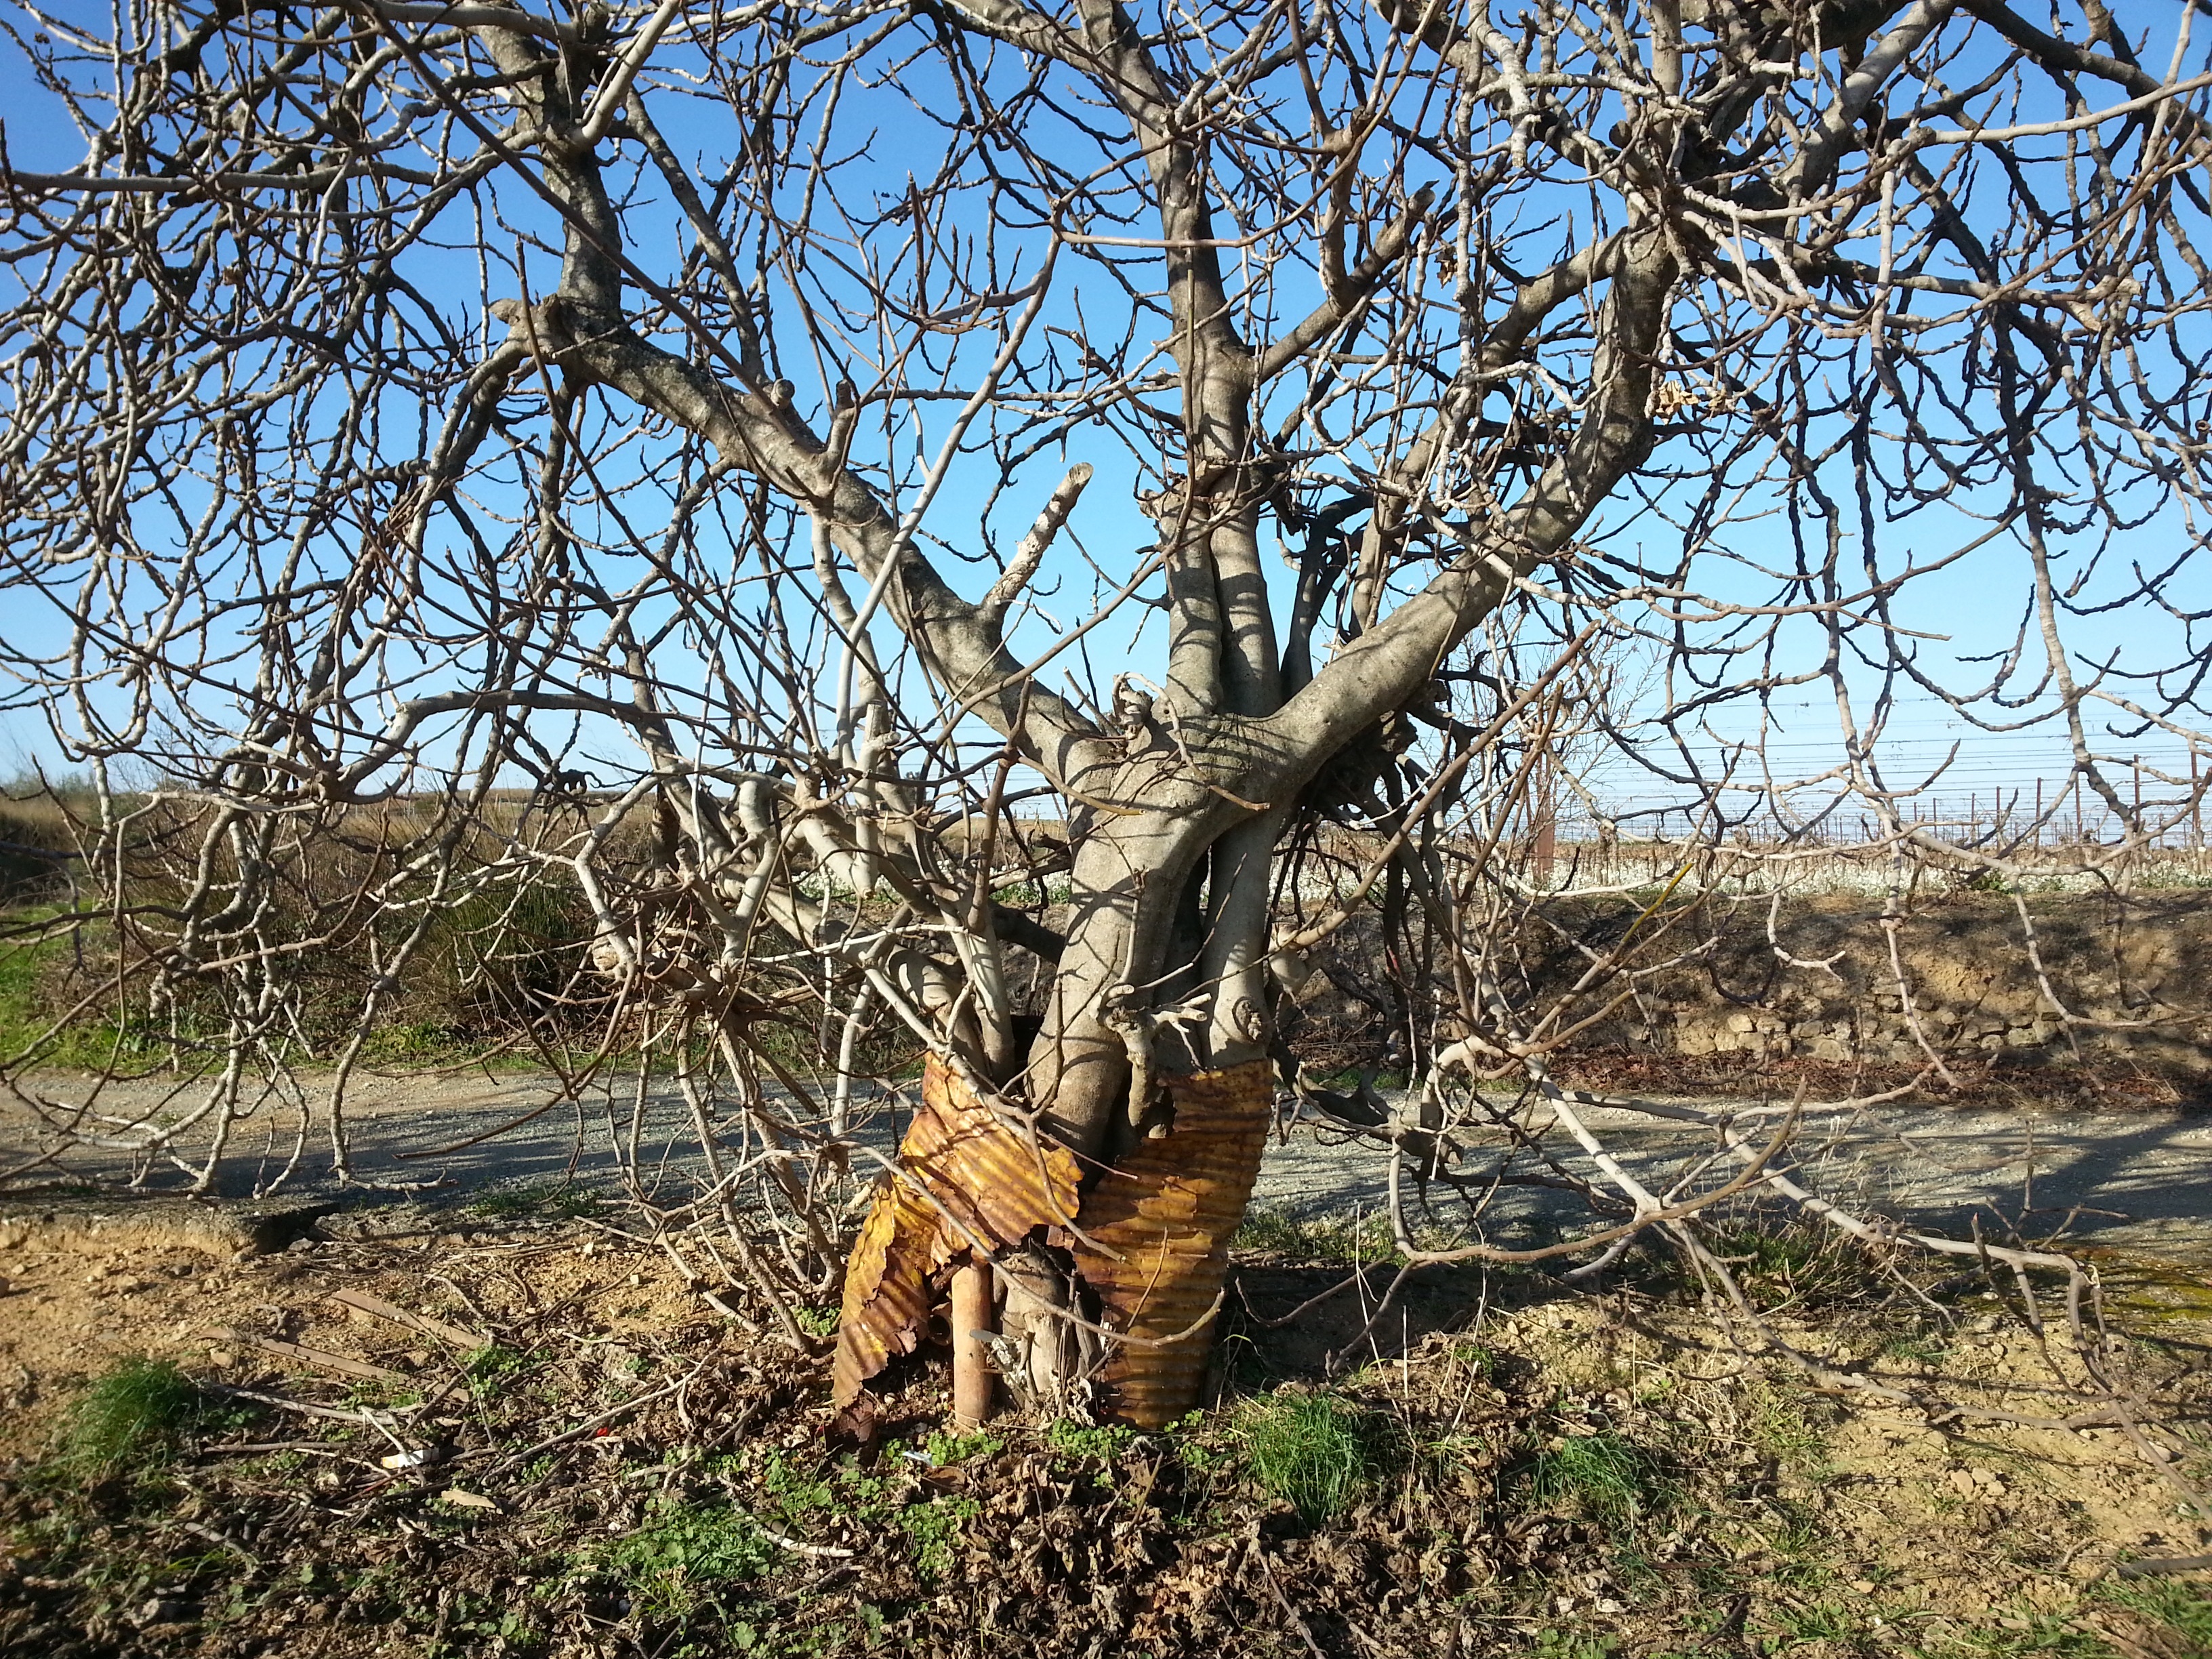
tree, branch, plant, vine, flower, trunk, barrel, sculpture, woodland, woody plant